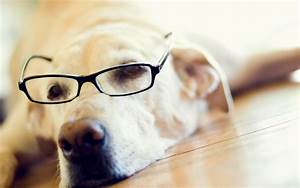
Label: cane